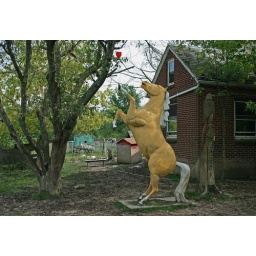
the apple in the tree has been teasing this poor horse for a long time